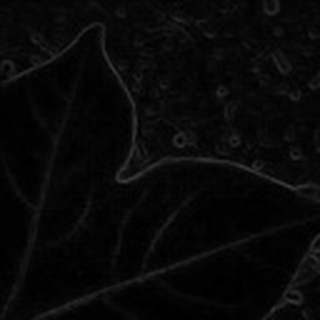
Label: healthy_cotton